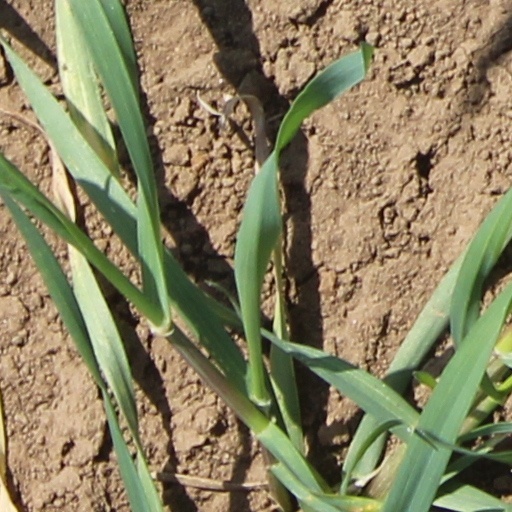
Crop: wheat